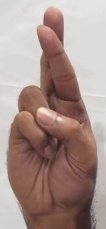
ASL sign: R